Kagemusha

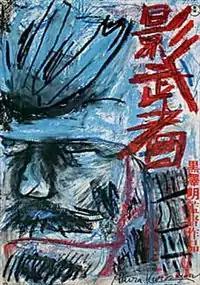
Kurosawa's own artwork

George Lucas and Francis Ford Coppola are credited at the end of the film as executive producers in the international version. This is because they persuaded 20th Century-Fox to make up a shortfall in the film's budget when the original producers, Toho Studios, could not afford to complete the film. In return, 20th Century-Fox received the international distribution rights to the film. Coppola and Kurosawa appeared together in Suntory whisky commercials to raise money for the production.